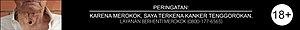
Les avertissements sur les paquets de cigarettes sont des messages écrits sur les paquets de cigarettes et de tabac visant à informer les consommateurs des risques qu'ils prennent en consommant cette substance. En effet, le tabac peut avoir des effets graves sur la santé. La Convention-cadre de l'OMS pour la lutte antitabac recommande ces avertissements. Les avertissements varient en teneur et en taille suivant les pays.